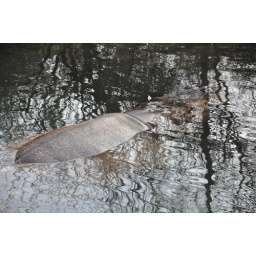
a big rock in the water